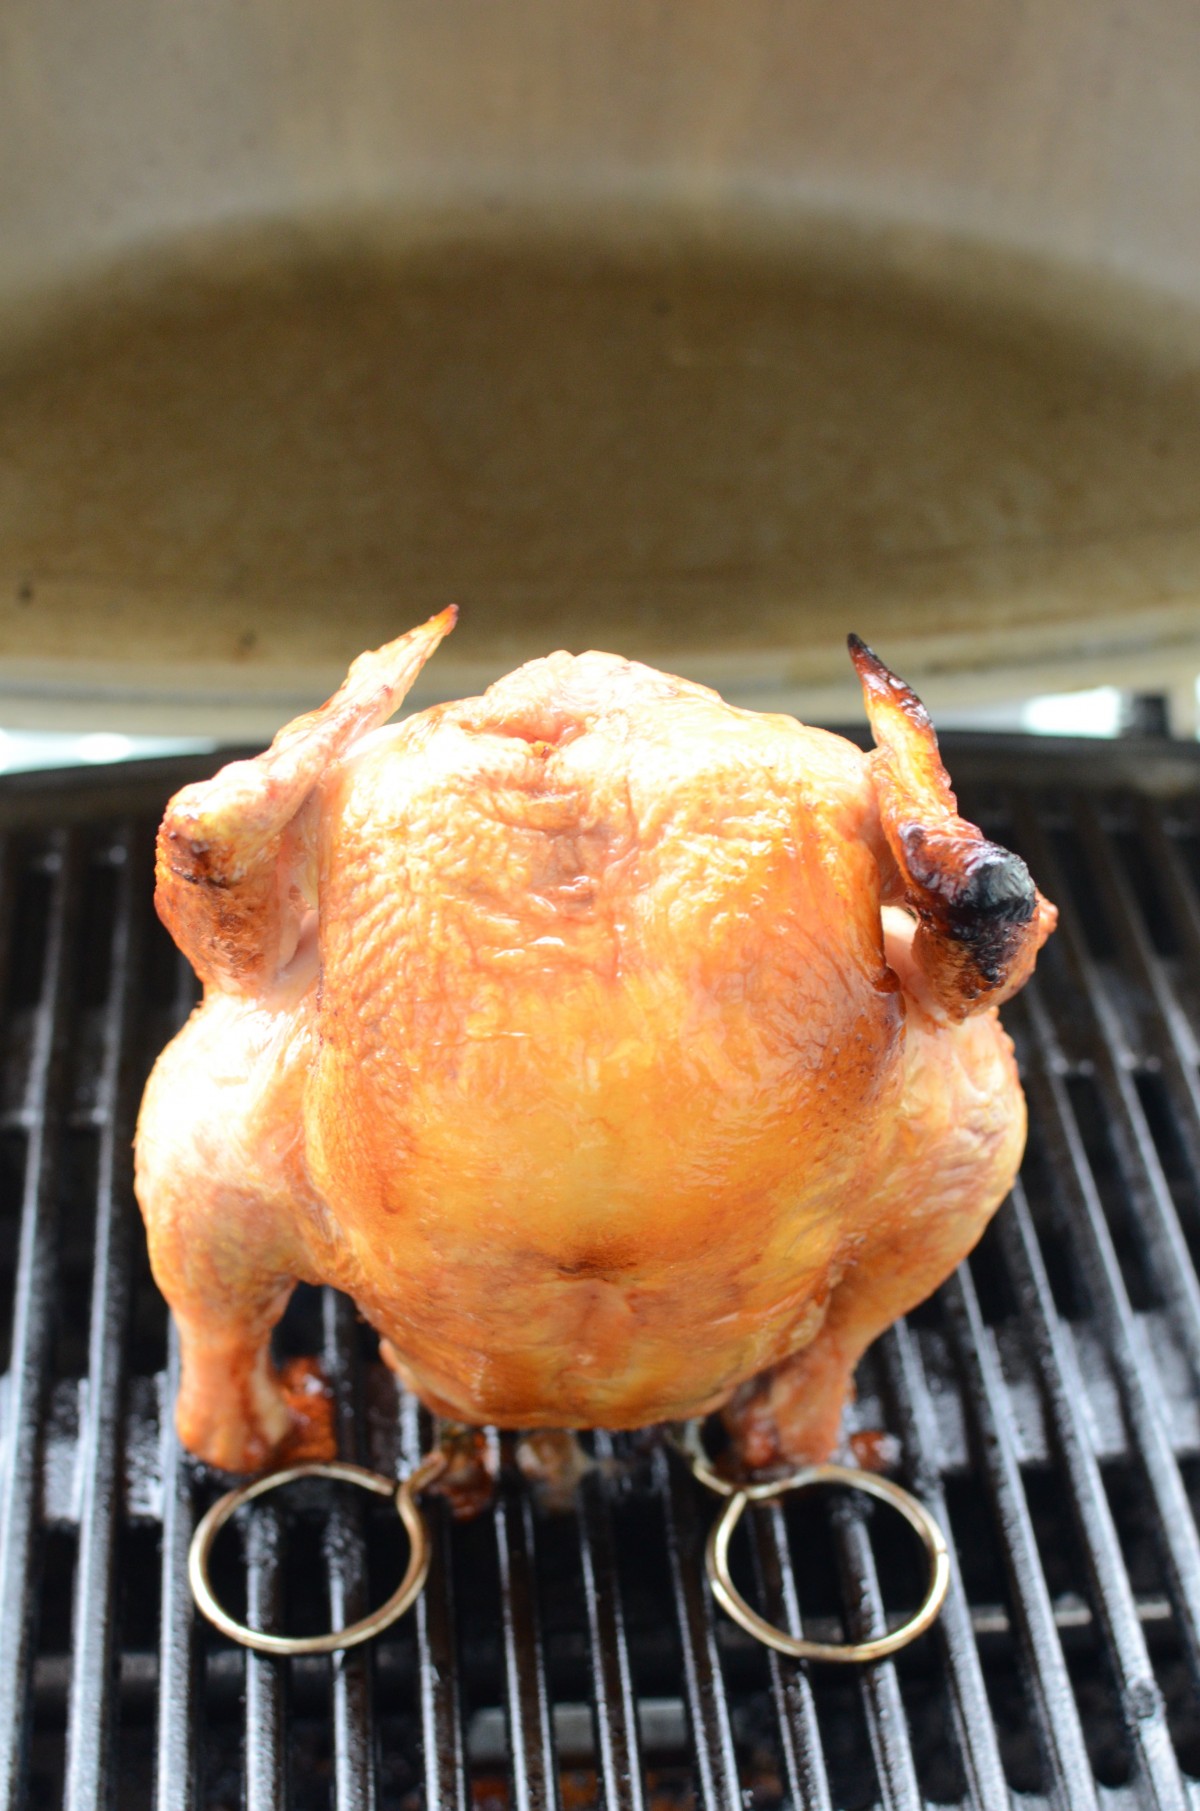
Tags: dish, food, produce, meat, chicken, galliformes, turkey, roasting